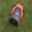
Label: lawn_mower